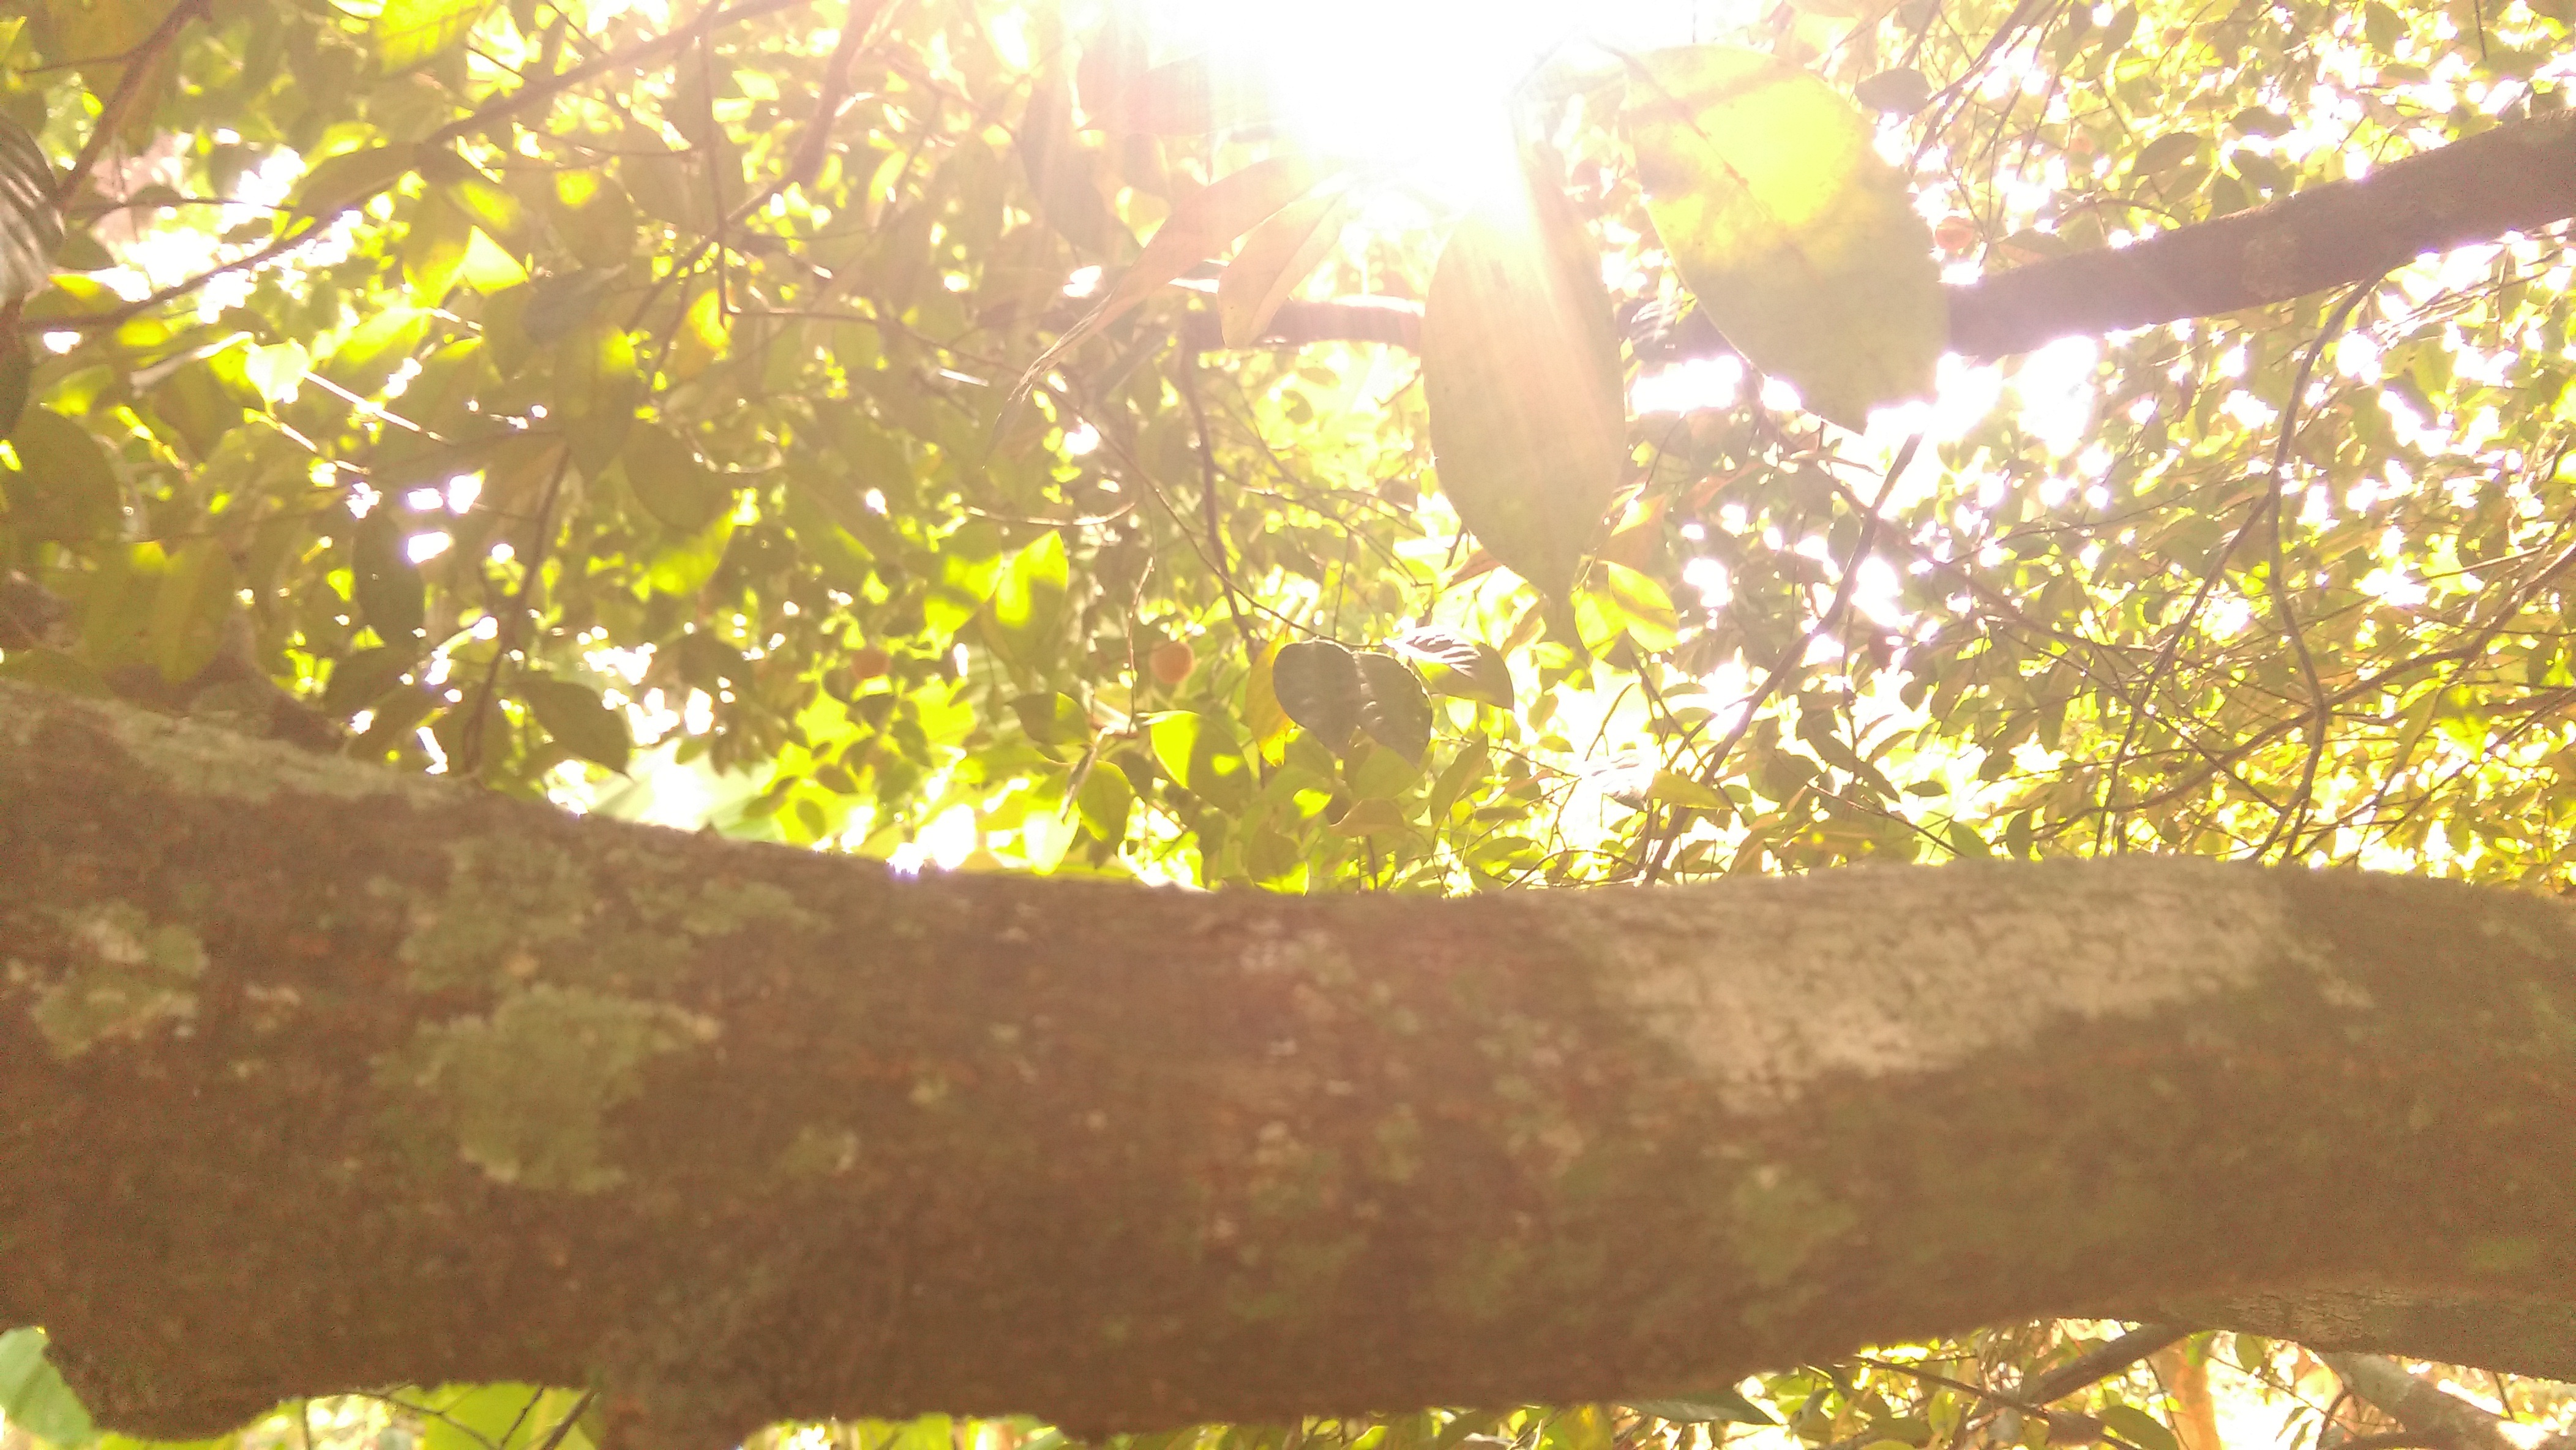
landscape, tree, nature, forest, branch, light, plant, sunlight, morning, leaf, flower, green, autumn, soil, yellow, season, trees, leaves, deciduous, trunks, woody plant